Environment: real
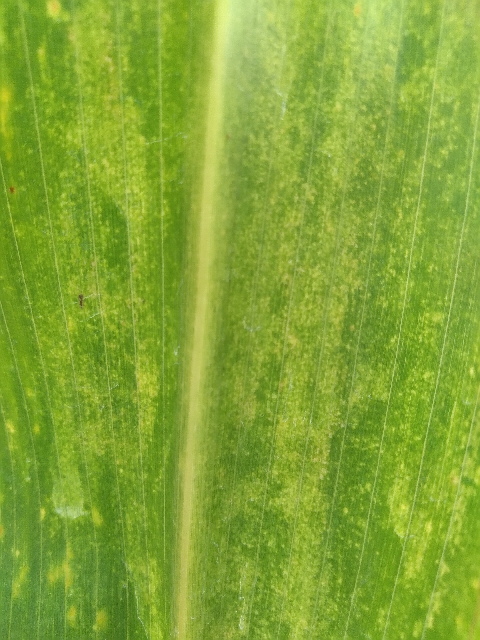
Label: lethal_necrosis